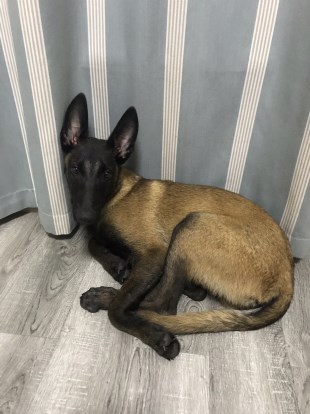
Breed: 233-n000071-malinois